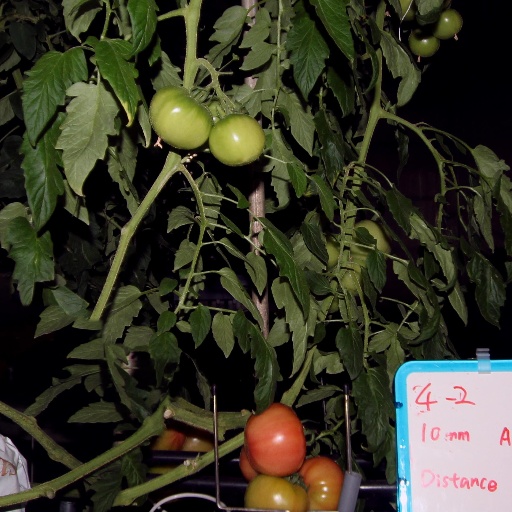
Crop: tomato